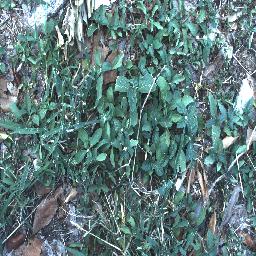
Label: negative